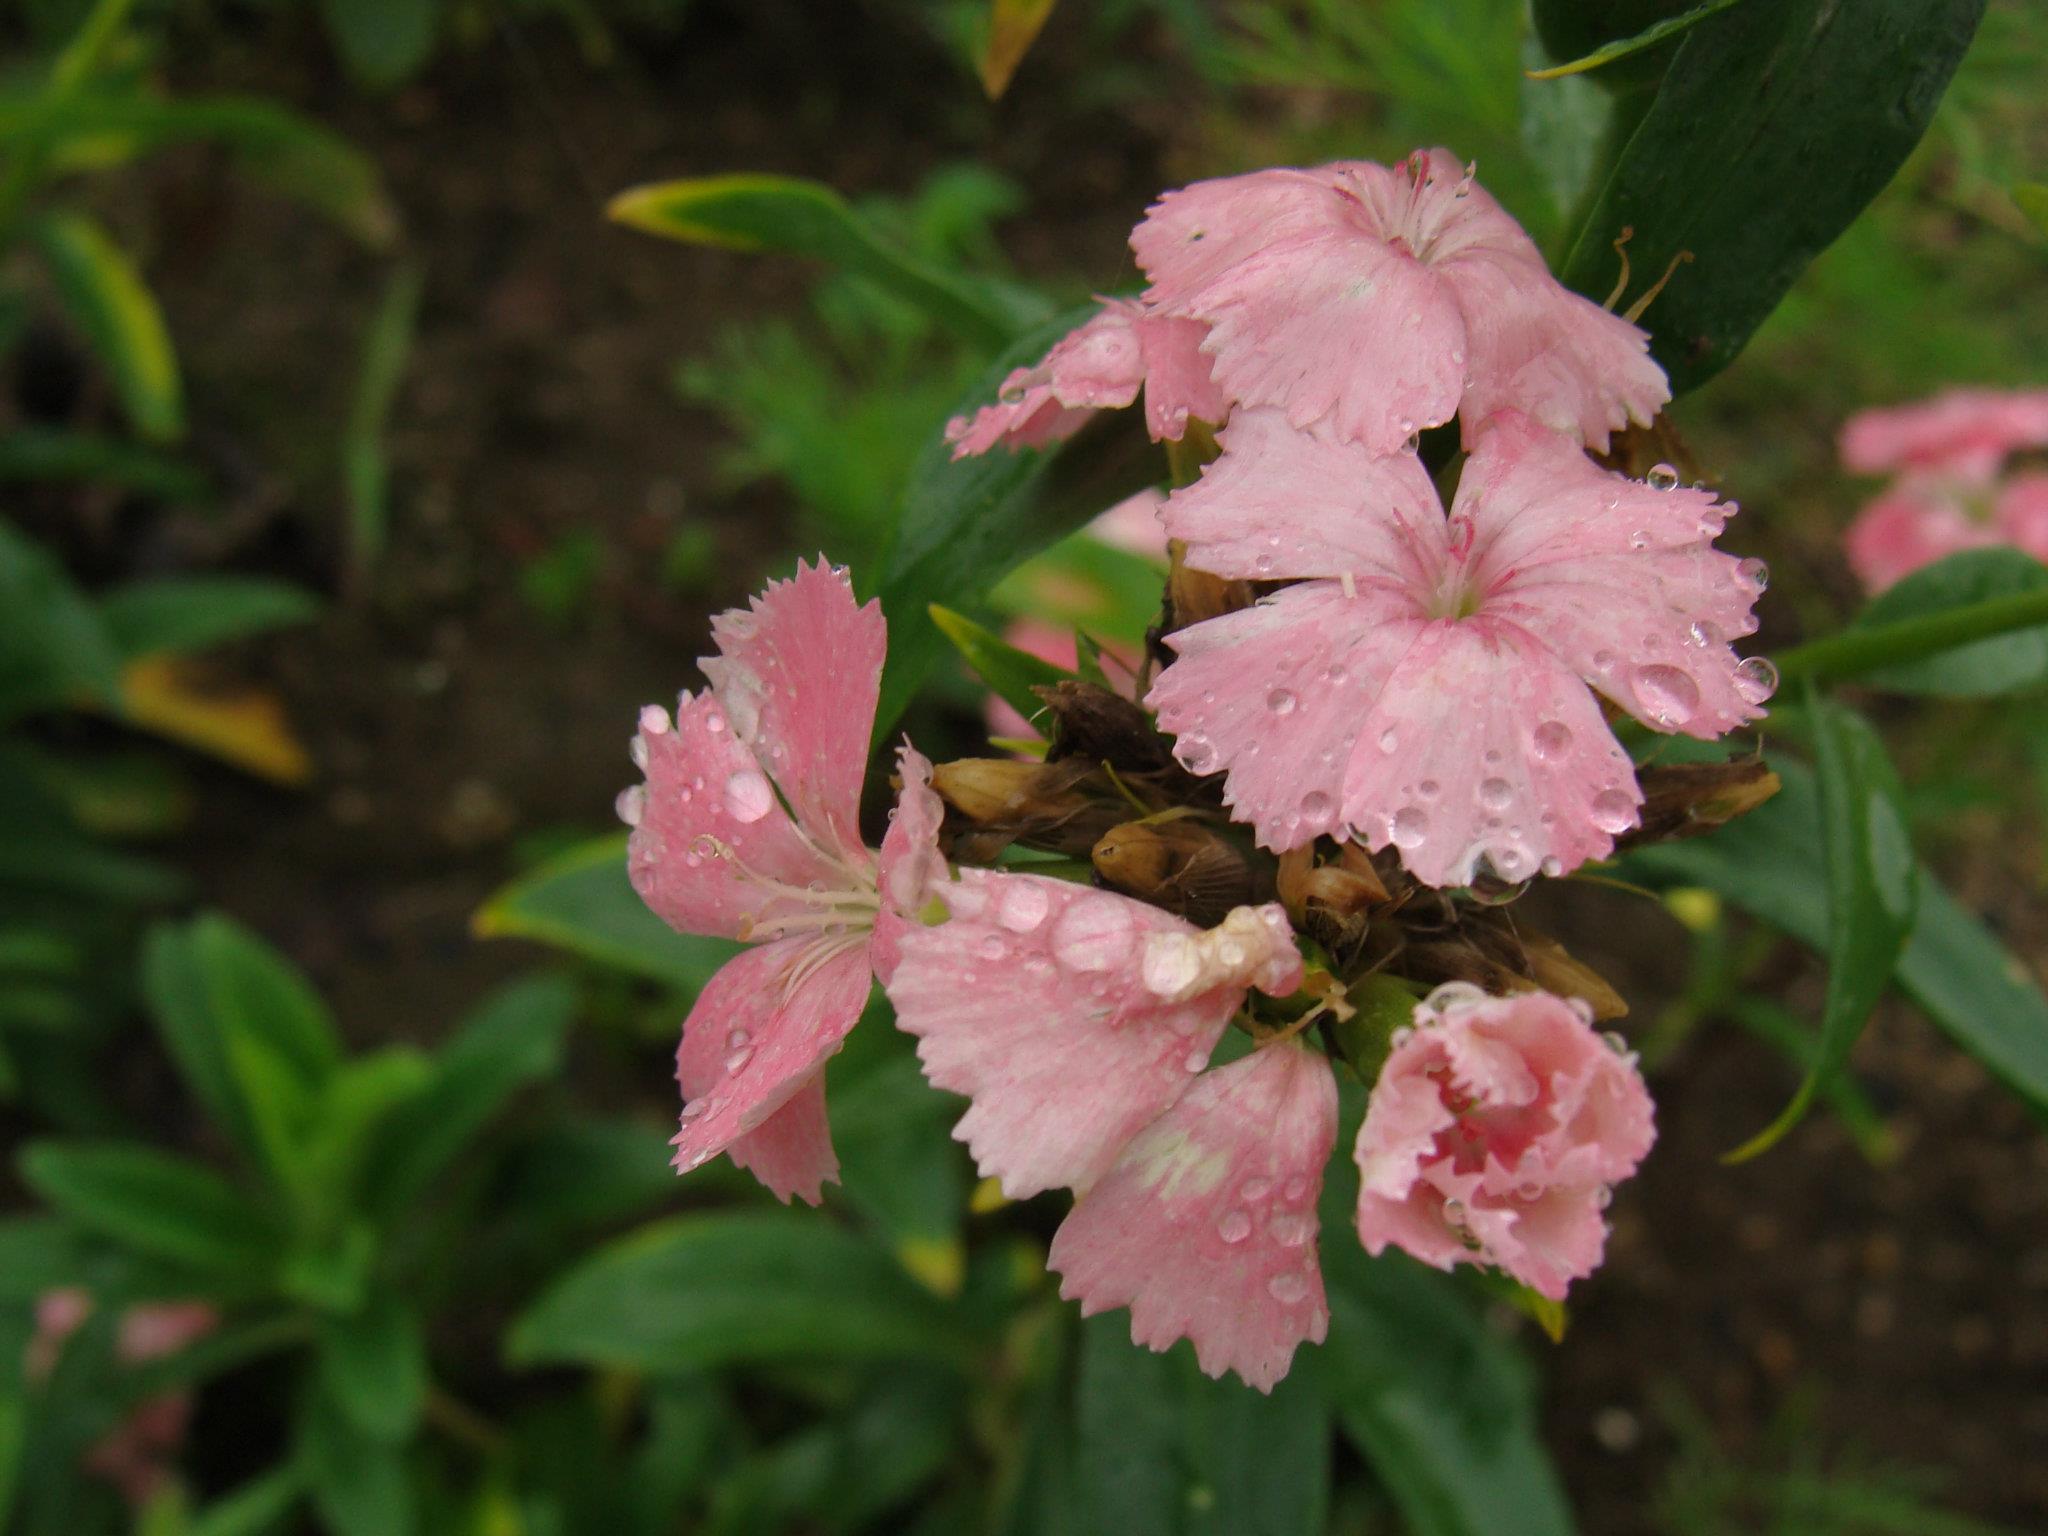
flowers, morning, kurume, fukuoka, japan, flower, plant, flora, flowering plant, annual plant, pink family, spring, shrub, dianthus